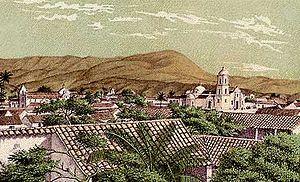
El Tocuyo est le chef-lieu de la municipalité de Morán dans l'État de Lara au Venezuela. Elle est située à environ 62 kilomètres Barquisimeto, la capitale de l'État.